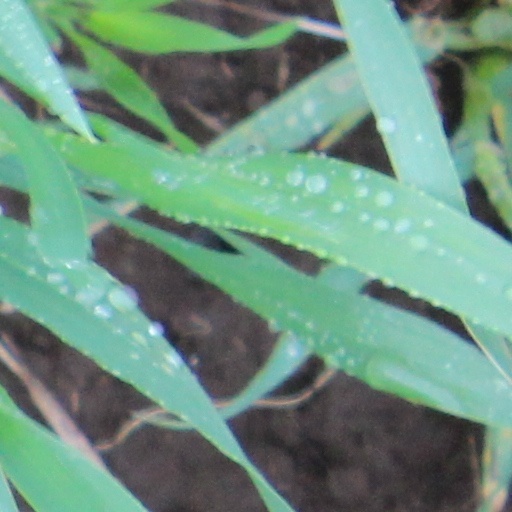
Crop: wheat